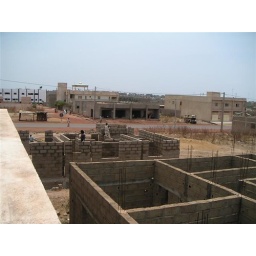
The view from the roof of our house in Bamako, Mali.